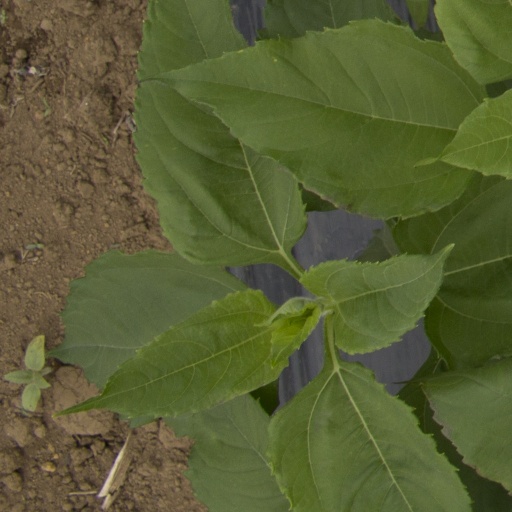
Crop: Jerusalem artichoke